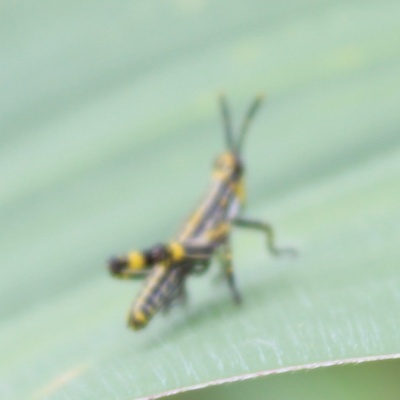
Crop: Maize
Condition: grasshoper